Seonamsa

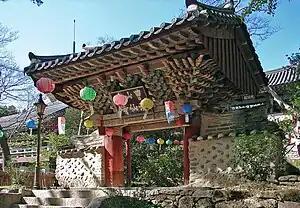
Seonamsa Iljumun

Iljumun is the first gate at the entrance to many Korean Buddhist temples. Called the "One-Pillar Gate", because when viewed from the side the gate appears to be supported by a single pillar. This symbolizes the one true path of enlightenment which supports the world. It is the boundary between the Buddhist temple and a human's worldly life. The gate symbolizes ritual purification and one must leave all of their worldly desires before entering the temple.